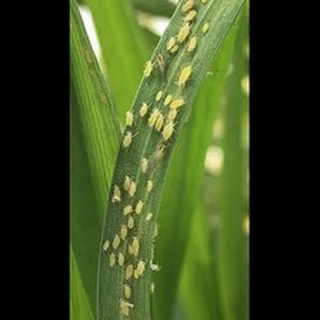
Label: wheat_aphid